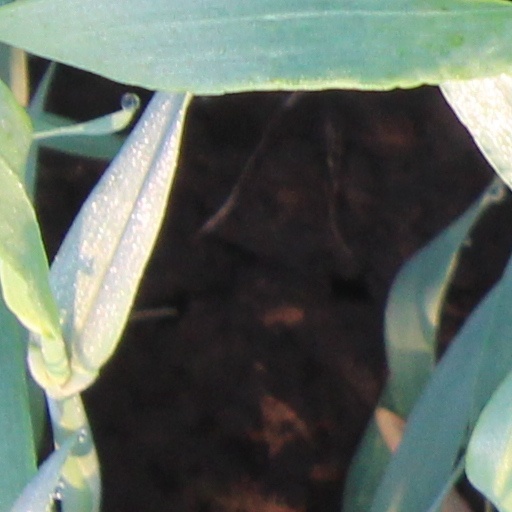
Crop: wheat